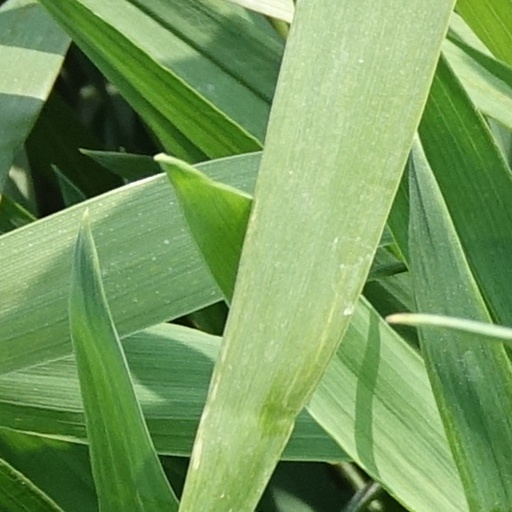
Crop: wheat